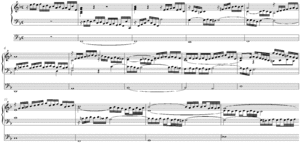
Dieterich Buxtehude /ˈdiːtʁɪç buksdǝˈhuːðǝ/, né vers 1637 à Helsingborg ou Buxtehude ou Oldesloe et mort le 9 mai 1707 à Lübeck, est un musicien, organiste et compositeur allemand d'ascendance danoise. Établi à Lübeck, l'une des villes les plus actives sur le plan musical en son temps, il compose pour la liturgie, mais aussi pour des concerts spirituels ou profanes plaisant au public local, notamment les Abendmusiken, veillées musicales de l'Avent dont il fait une institution qui se perpétue jusqu'au XIXᵉ siècle.